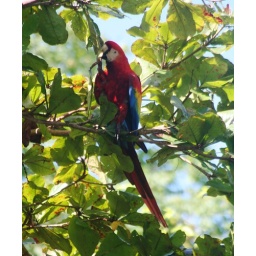
Macaw in tree eating fruit